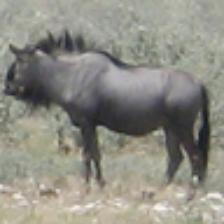
Label: NonHuman